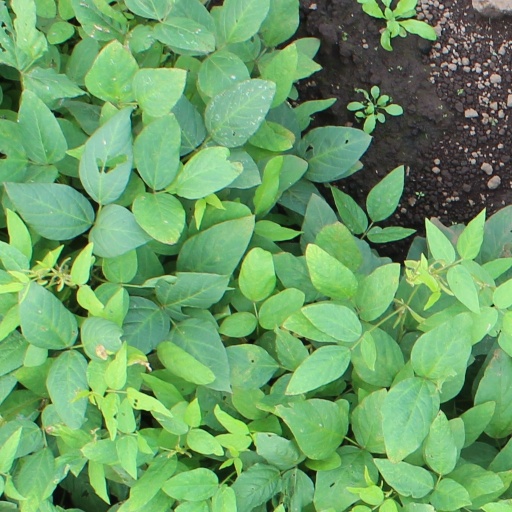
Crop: soybean